P. J. Black

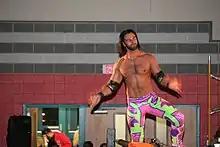
Lloyd performing as P. J. Black in January 2015.

On 25 January 2015, it was announced that Lloyd would be making his first post-WWE appearance for Pro Wrestling Syndicate (PWS) on 31 January as "The Darewolf" P. J. Black, resuming his previous ring name along with a new moniker. At the EVOLVE 38 iPPV event held on 8 March, Black defeated Caleb Konley following a springboard 450 splash.